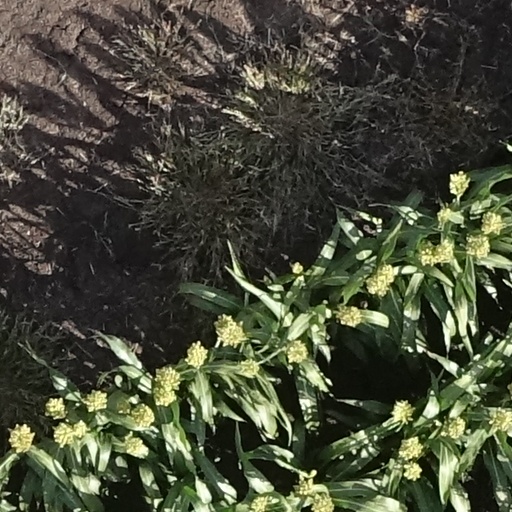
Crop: sorghum